Grand Palace

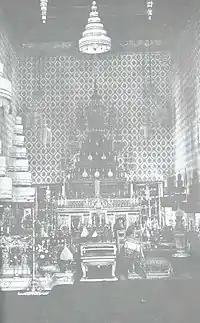
The funerary urn of Queen Saovabha Phongsri in 1919. High-ranking members of the royal family usually lie in state for a hundred days in the Dusit Maha Prasat Throne Hall.

The "Phra Thinang Moon Satharn Borom Ard" (พระที่นั่งมูลสถานบรมอาสน์) is situated behind the Chakri Maha Prasat Hall to the east side and was built as a separate wing in 1869. The hall encompasses the original area where King Rama V was born and had lived as a child. Previously King Rama I had the area set aside as a small mango tree garden. Currently the hall is set out as a small banqueting and reception venue.